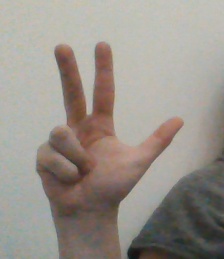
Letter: al